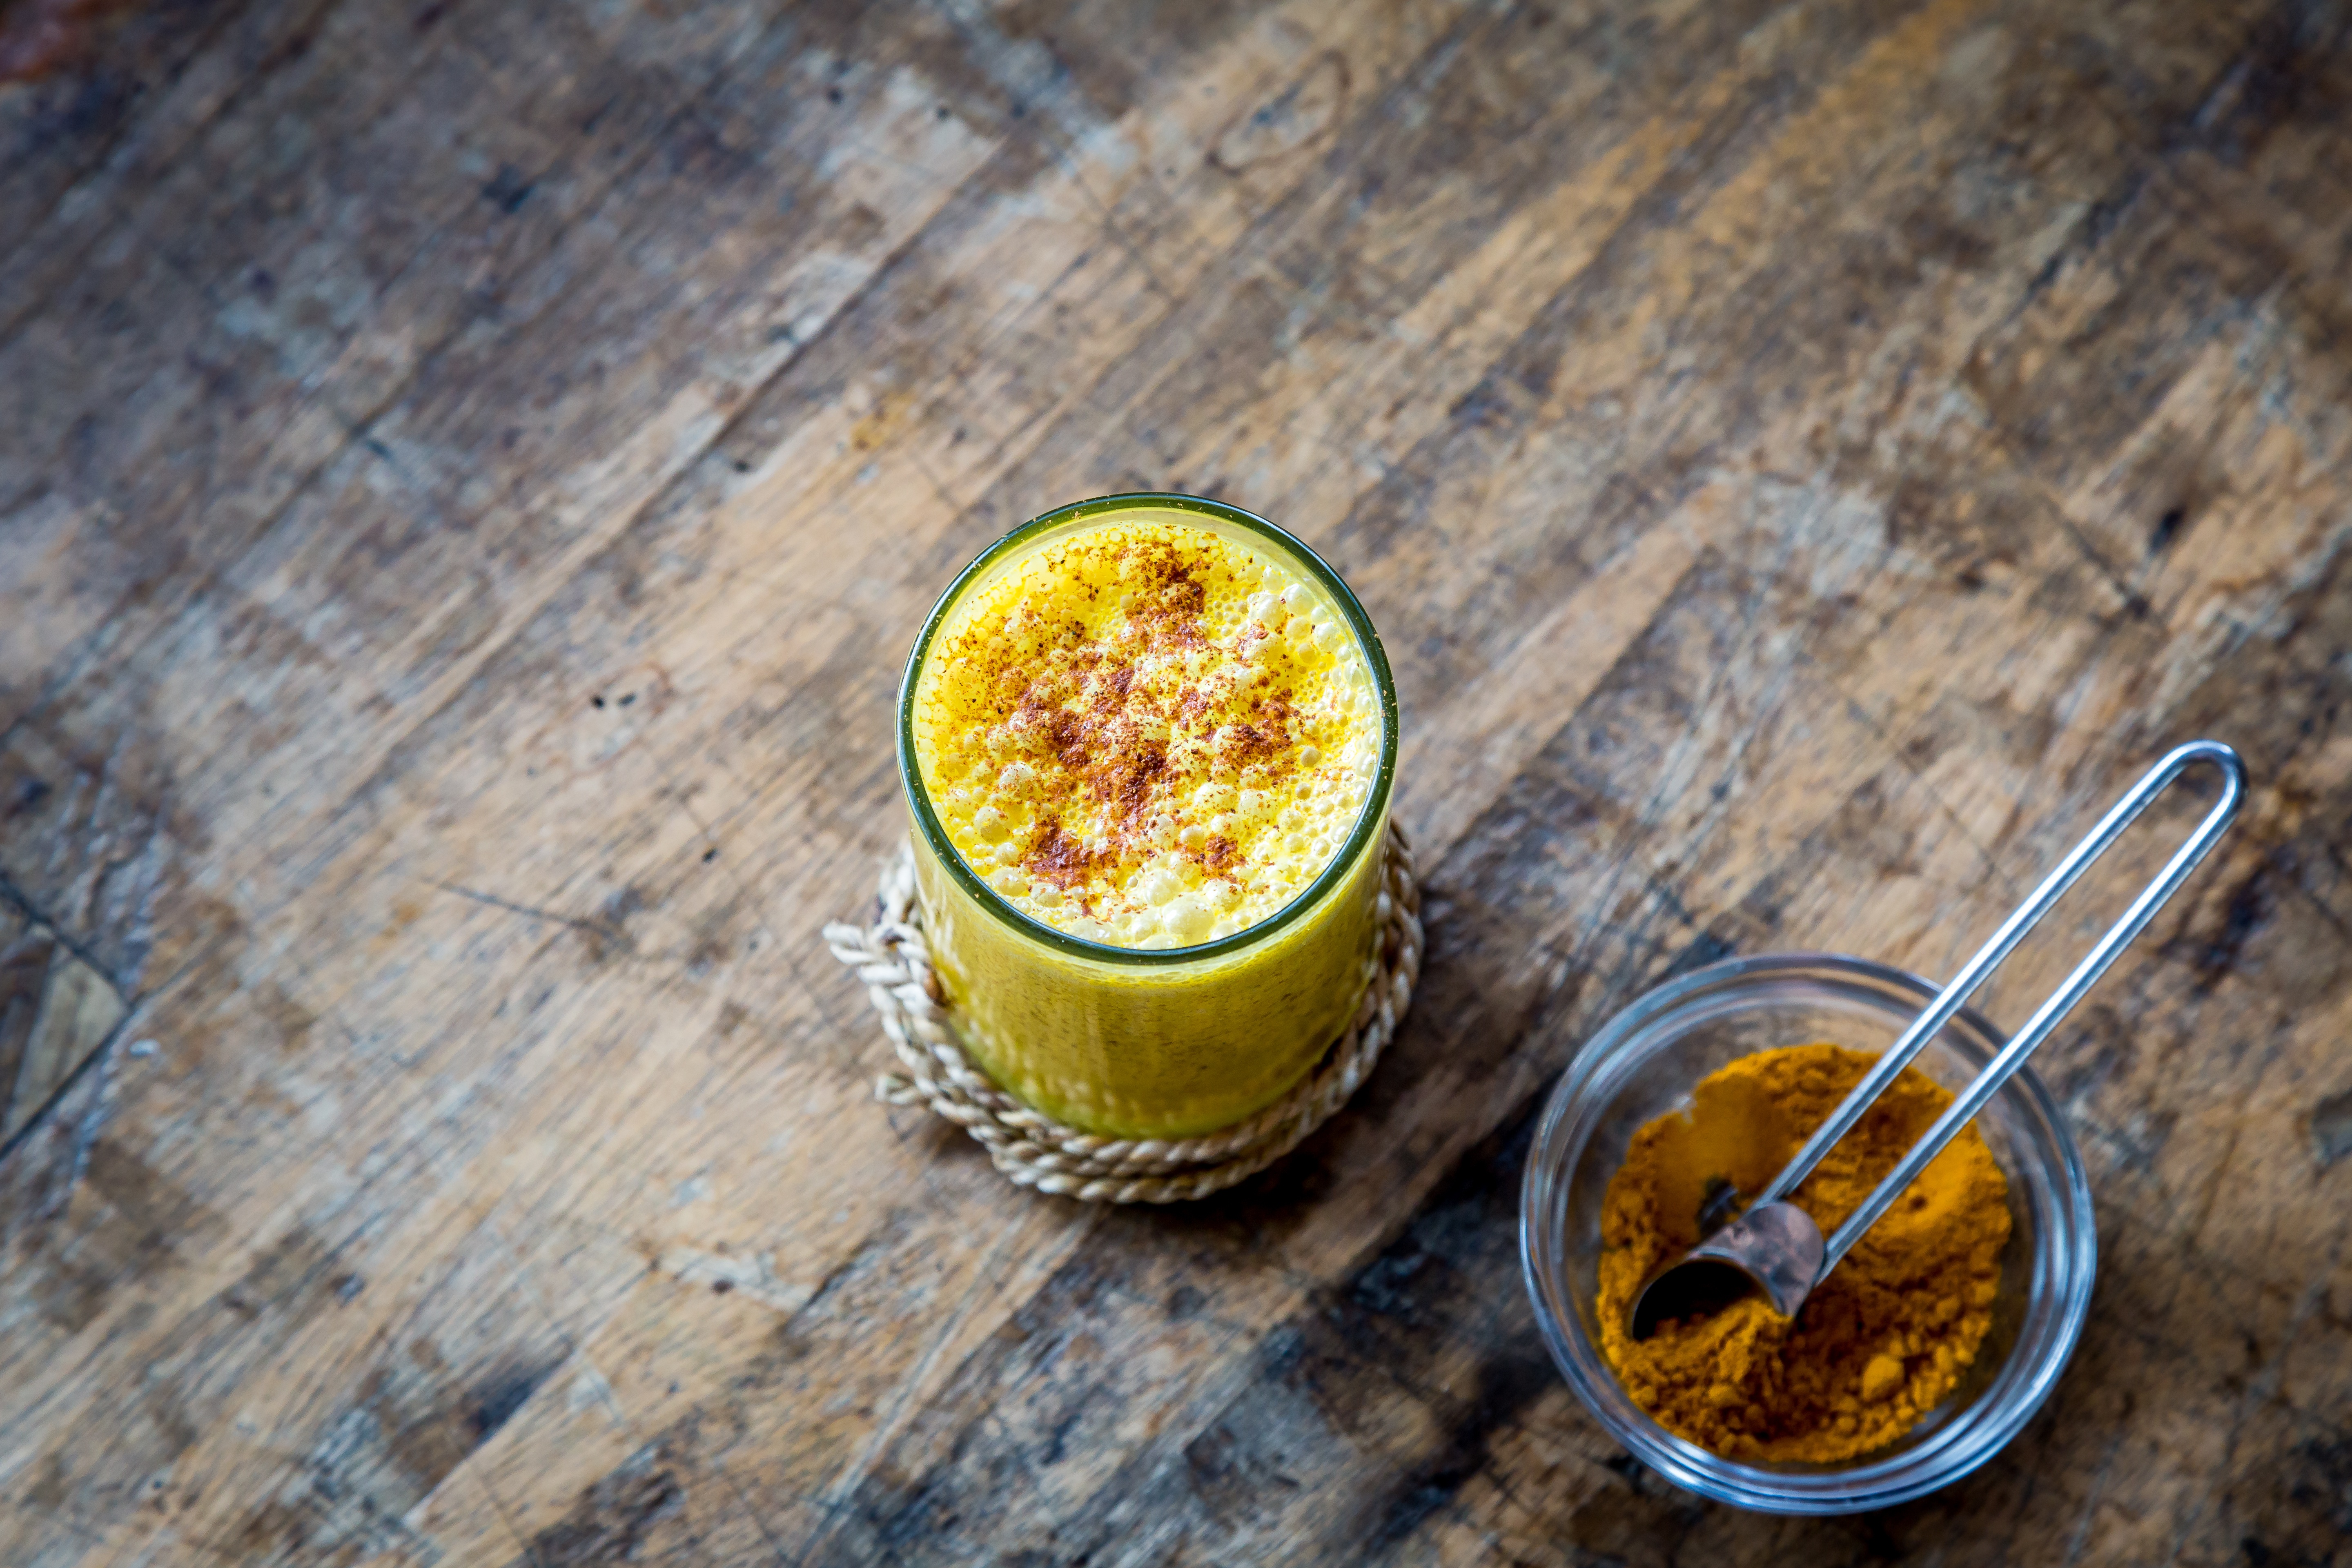
plant, wood, fruit, food, spice, produce, drink, yellow, cinnamon, turmeric, smoothie, coconut, citrus, flowering plant, land plant